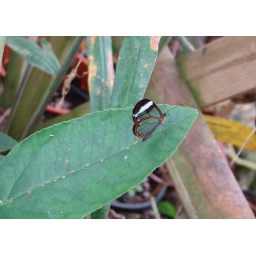
These little butterflies were so pretty when they were flying they looked like little coloured bars in the air